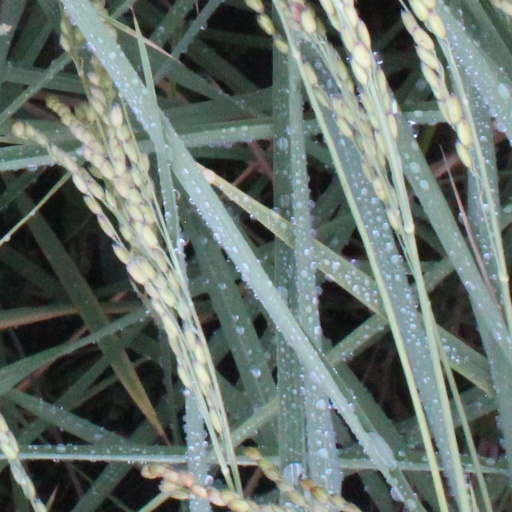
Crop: rice